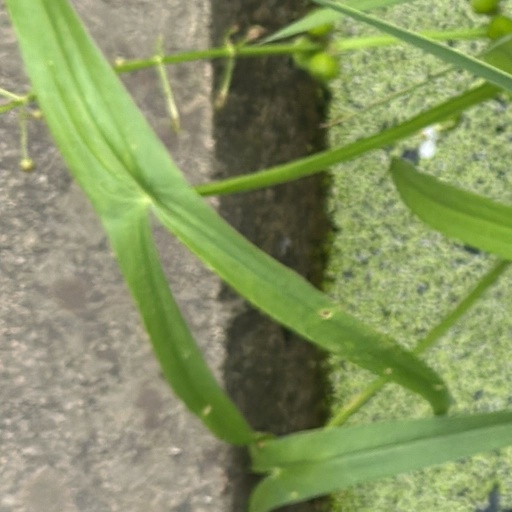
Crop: rice